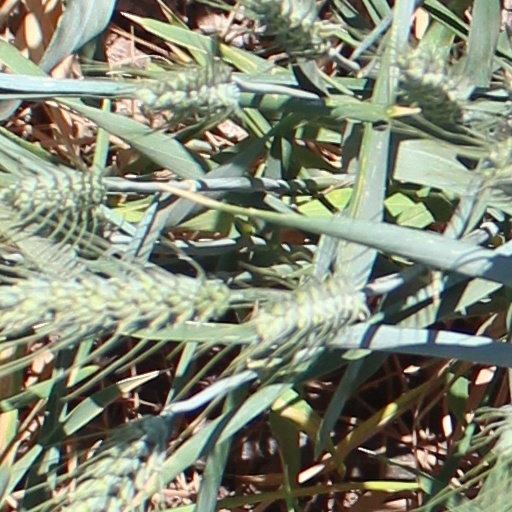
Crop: wheat